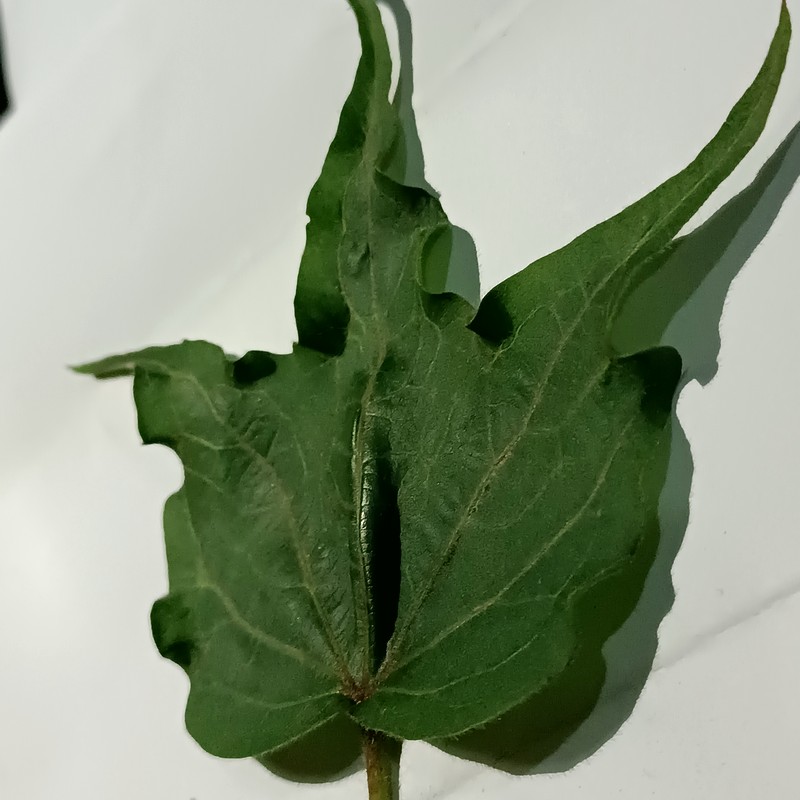
Label: Herbicide Growth Damage